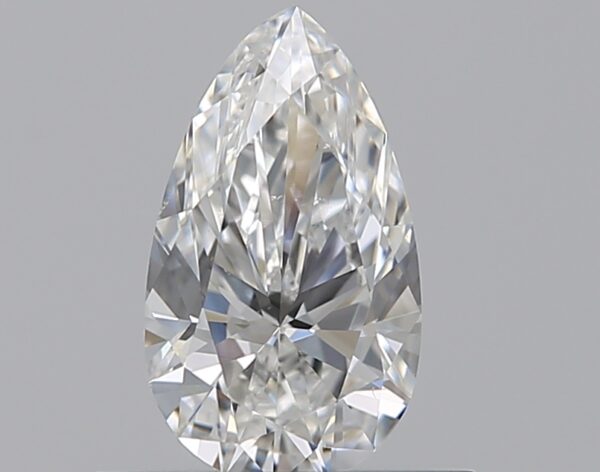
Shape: pear
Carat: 0.5
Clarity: VS2
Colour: F
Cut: EX
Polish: EX
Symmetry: VG
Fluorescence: N
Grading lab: GIA
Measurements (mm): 7.32 x 4.22 x 2.62